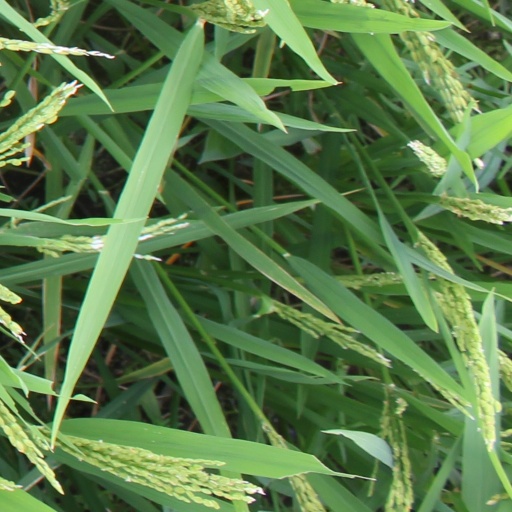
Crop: rice